Describe the emotion expressed in this image:  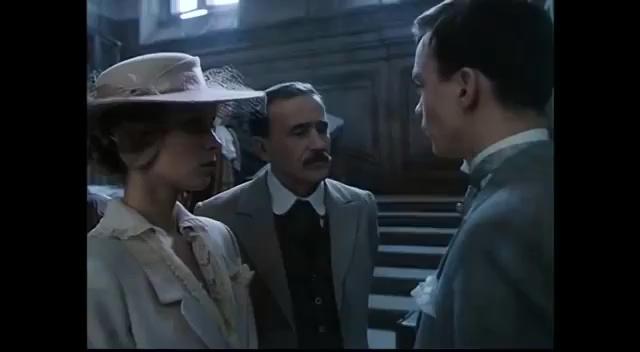
This person displays Suffering, valence and arousal with low intensity.